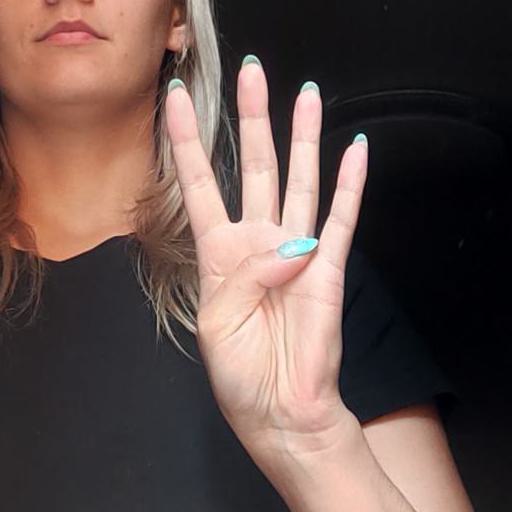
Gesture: four